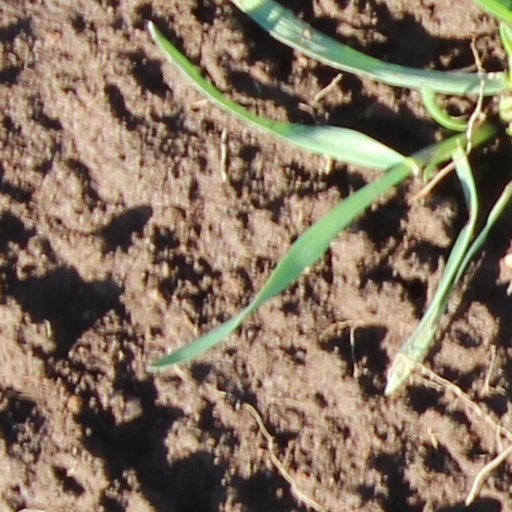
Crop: wheat